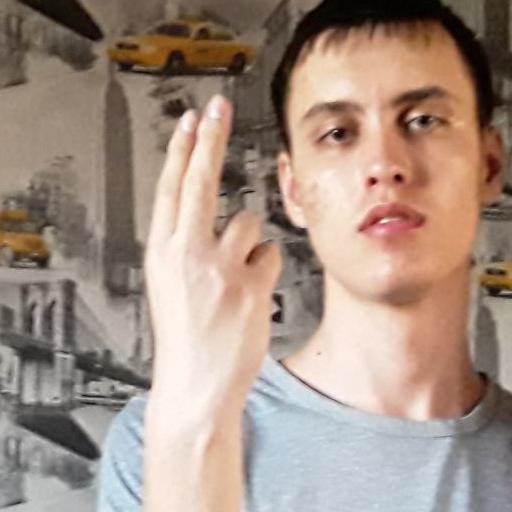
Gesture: two_up_inverted